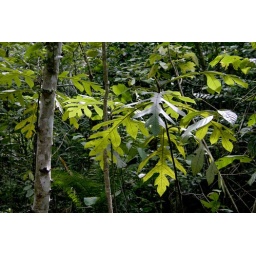
Brunei, Bandar Seri Begawan -- in fringes of remnant forest along waterfront road running northwest from city centre